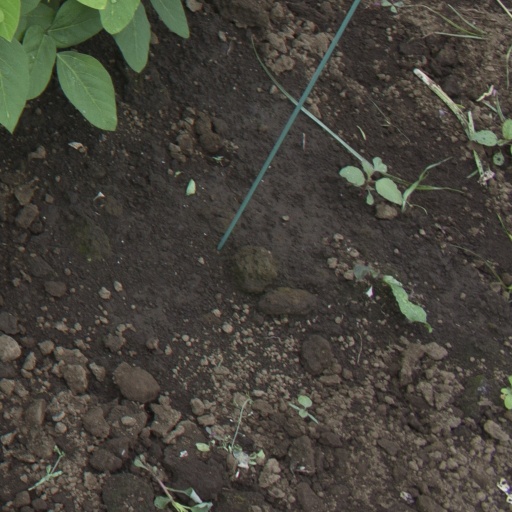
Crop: soybean